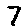
Label: 7